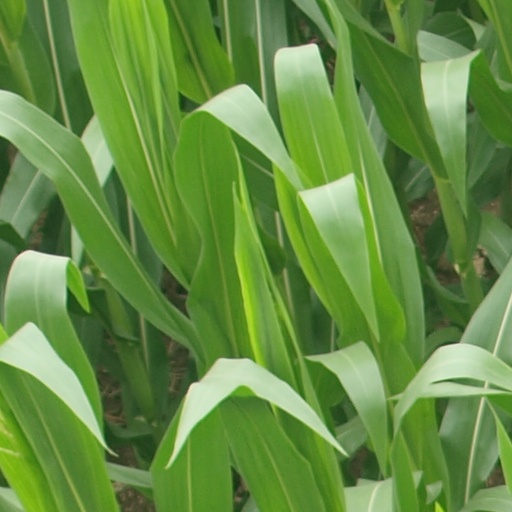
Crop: maize; corn